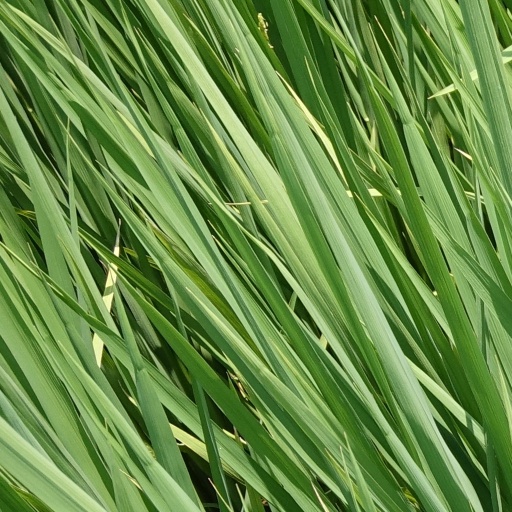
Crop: rice